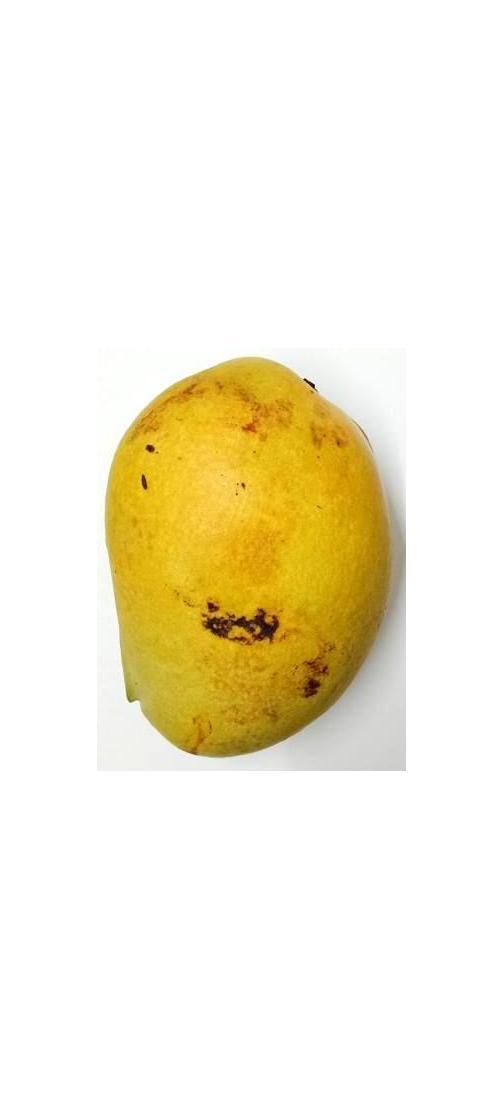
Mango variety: Bari-11